Davies Bay

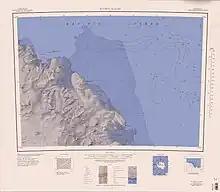
Davies Bay to northwest of map

Photographed from aircraft of United States Navy Operation Highjump, 1946-47.